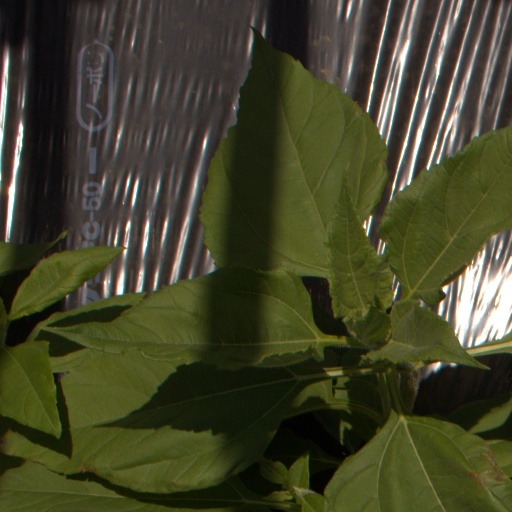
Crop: Jerusalem artichoke